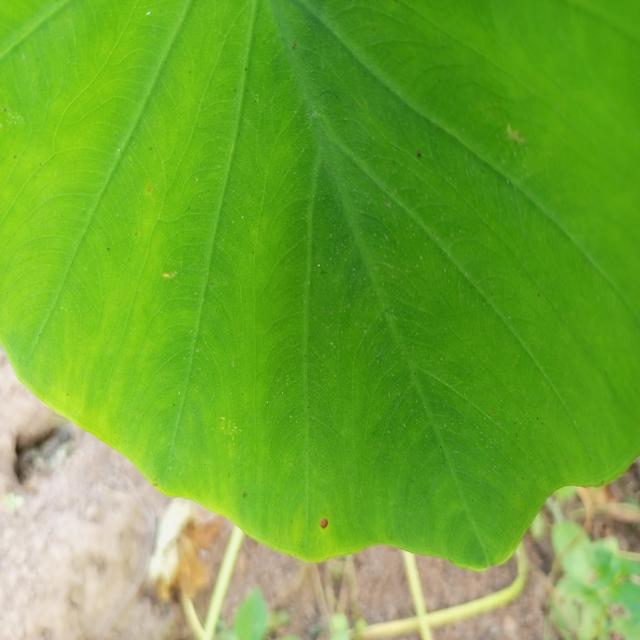
Label: Early_Blight